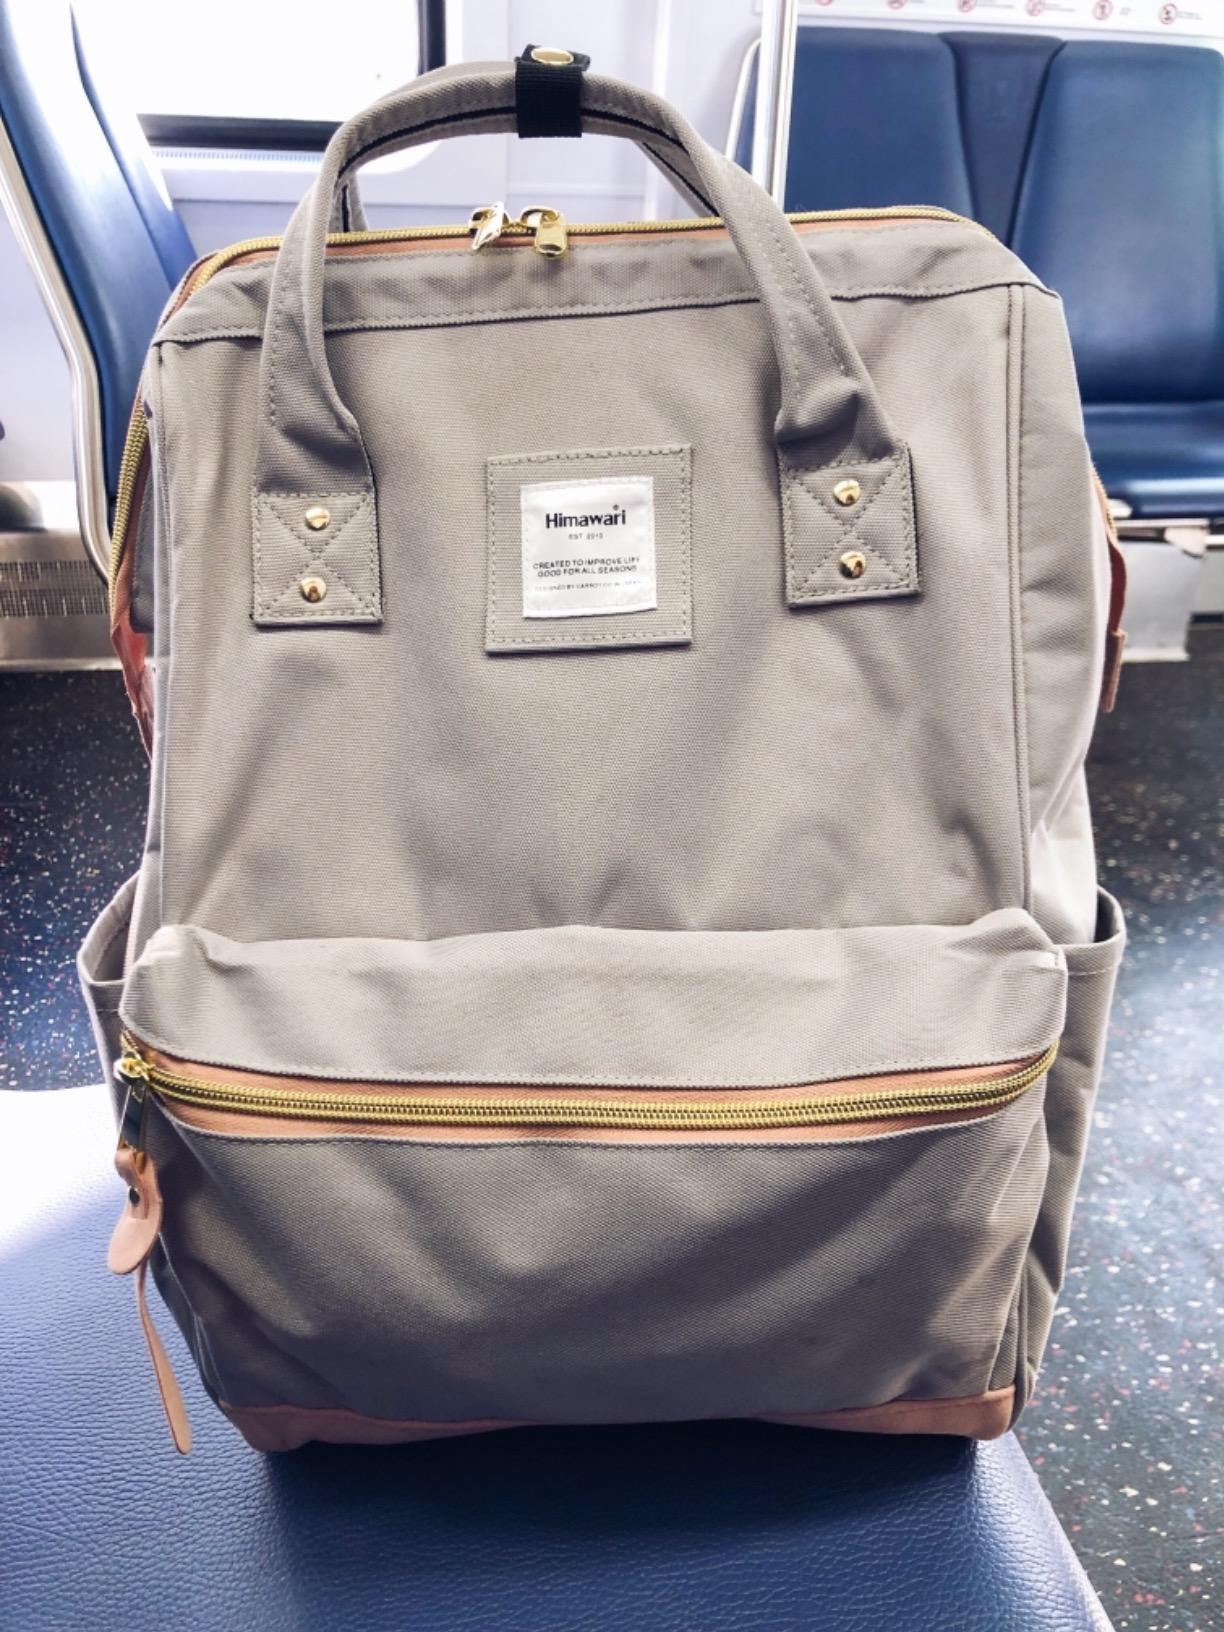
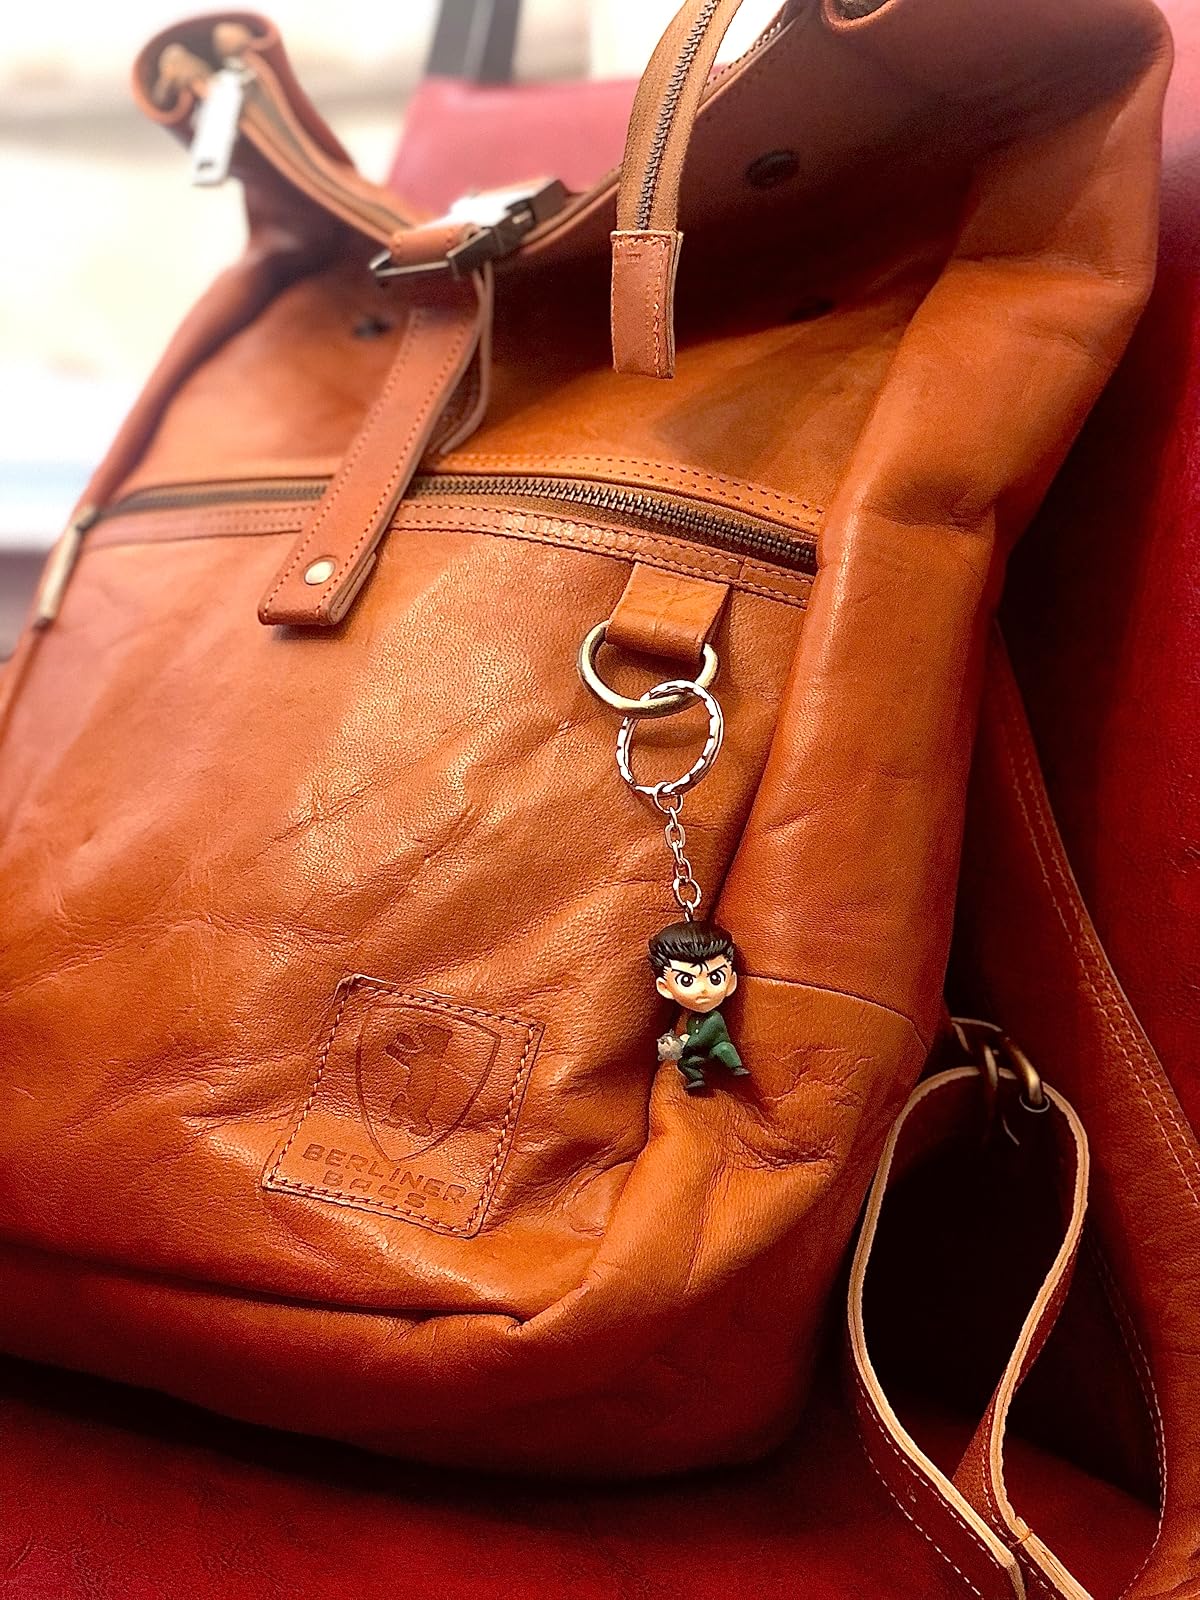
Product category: bag
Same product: no